Haakon VII

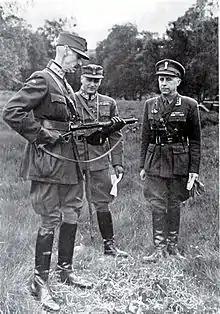
King Haakon VII, Crown Prince Olav, and Hans Reidar Holtermann in Scotland during World War II.

In 1927, the Labour Party became the largest party in parliament and early the following year Norway's first Labour Party government rose to power. The Labour Party was considered to be "revolutionary" by many and the deputy prime minister at the time advised against appointing Christopher Hornsrud as Prime Minister. Haakon, however, refused to abandon parliamentary convention and asked Hornsrud to form a new government. In response to some of his detractors he stated, "I am also the King of the Communists".